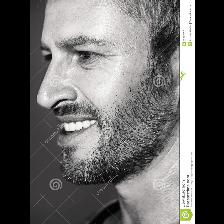
Label: Human